Chinedu Obasi

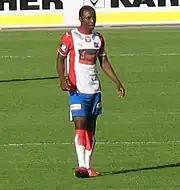
Obasi playing for Lyn.

Born in Enugu, Nigeria, Obasi started his football career at River Lane Youth Club Enugu and JC Raiders in his homeland country. Obasi went to Norway at the same time as his countryman Mikel John Obi; both players joined Lyn. It was disputed that Obasi signed for Lyn in 2004, but this was rejected by FIFA which ordered both Obasi and Ezekiel Bala returned to Lyn with immediate effect.